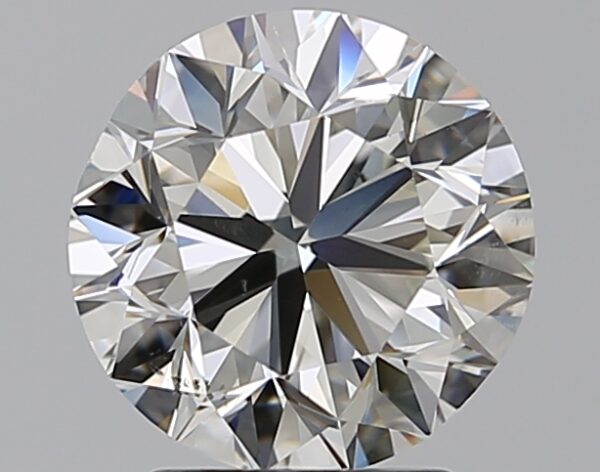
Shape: round
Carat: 2.5
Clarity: SI1
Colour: I
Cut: VG
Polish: EX
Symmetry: VG
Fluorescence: F
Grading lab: GIA
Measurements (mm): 8.32 x 8.44 x 5.44